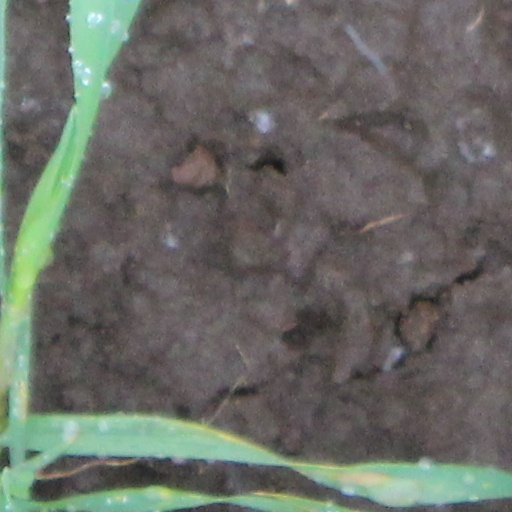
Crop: wheat